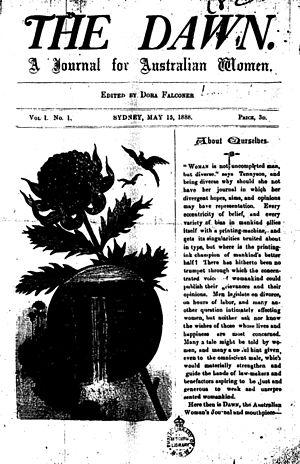
The Dawn: A Journal for Australian Women est une revue féministe australienne créée par la suffragette et féministe Louisa Lawson et publiée de 1888 à 1905 en Australie.